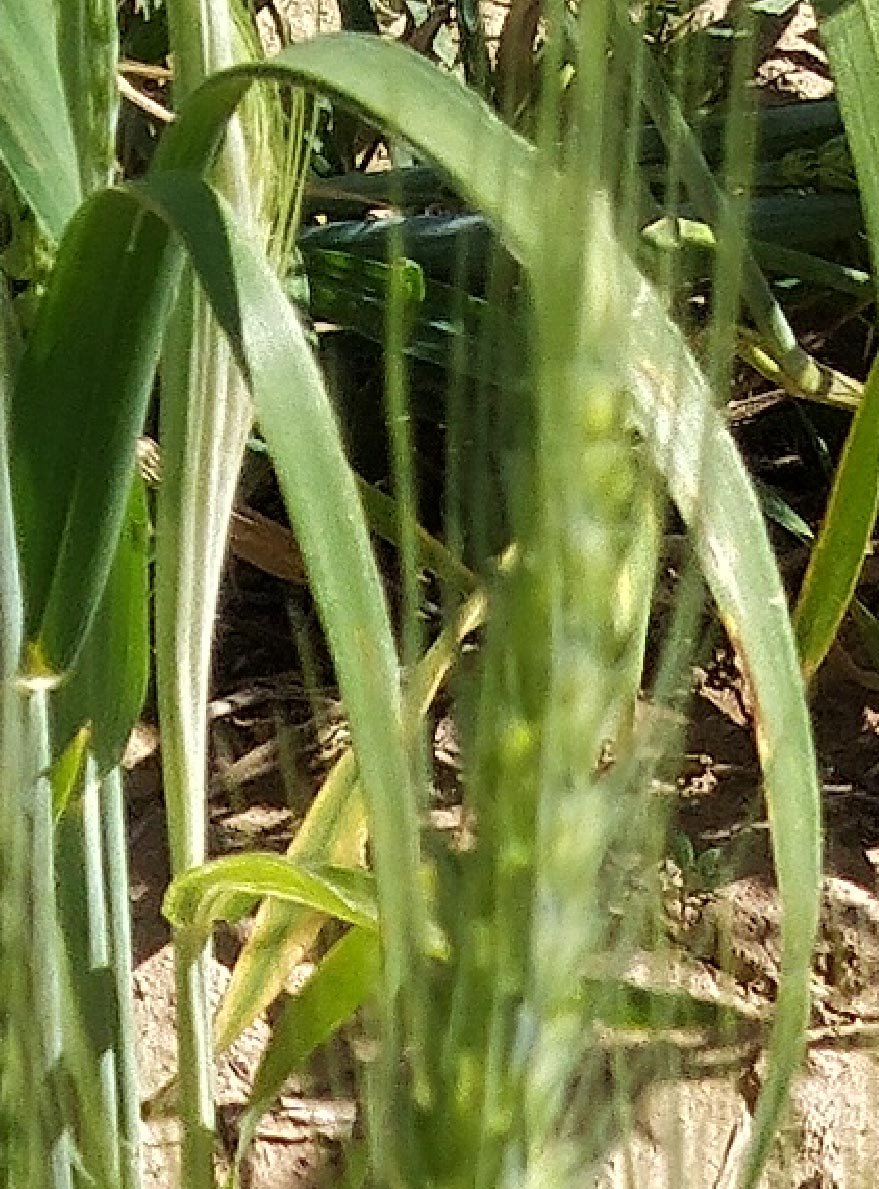
Label: Wheat___Healthy